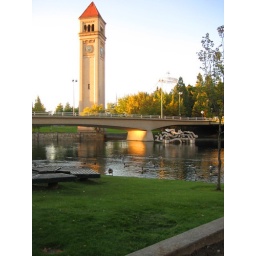
clock tower from park in Spokane Washington